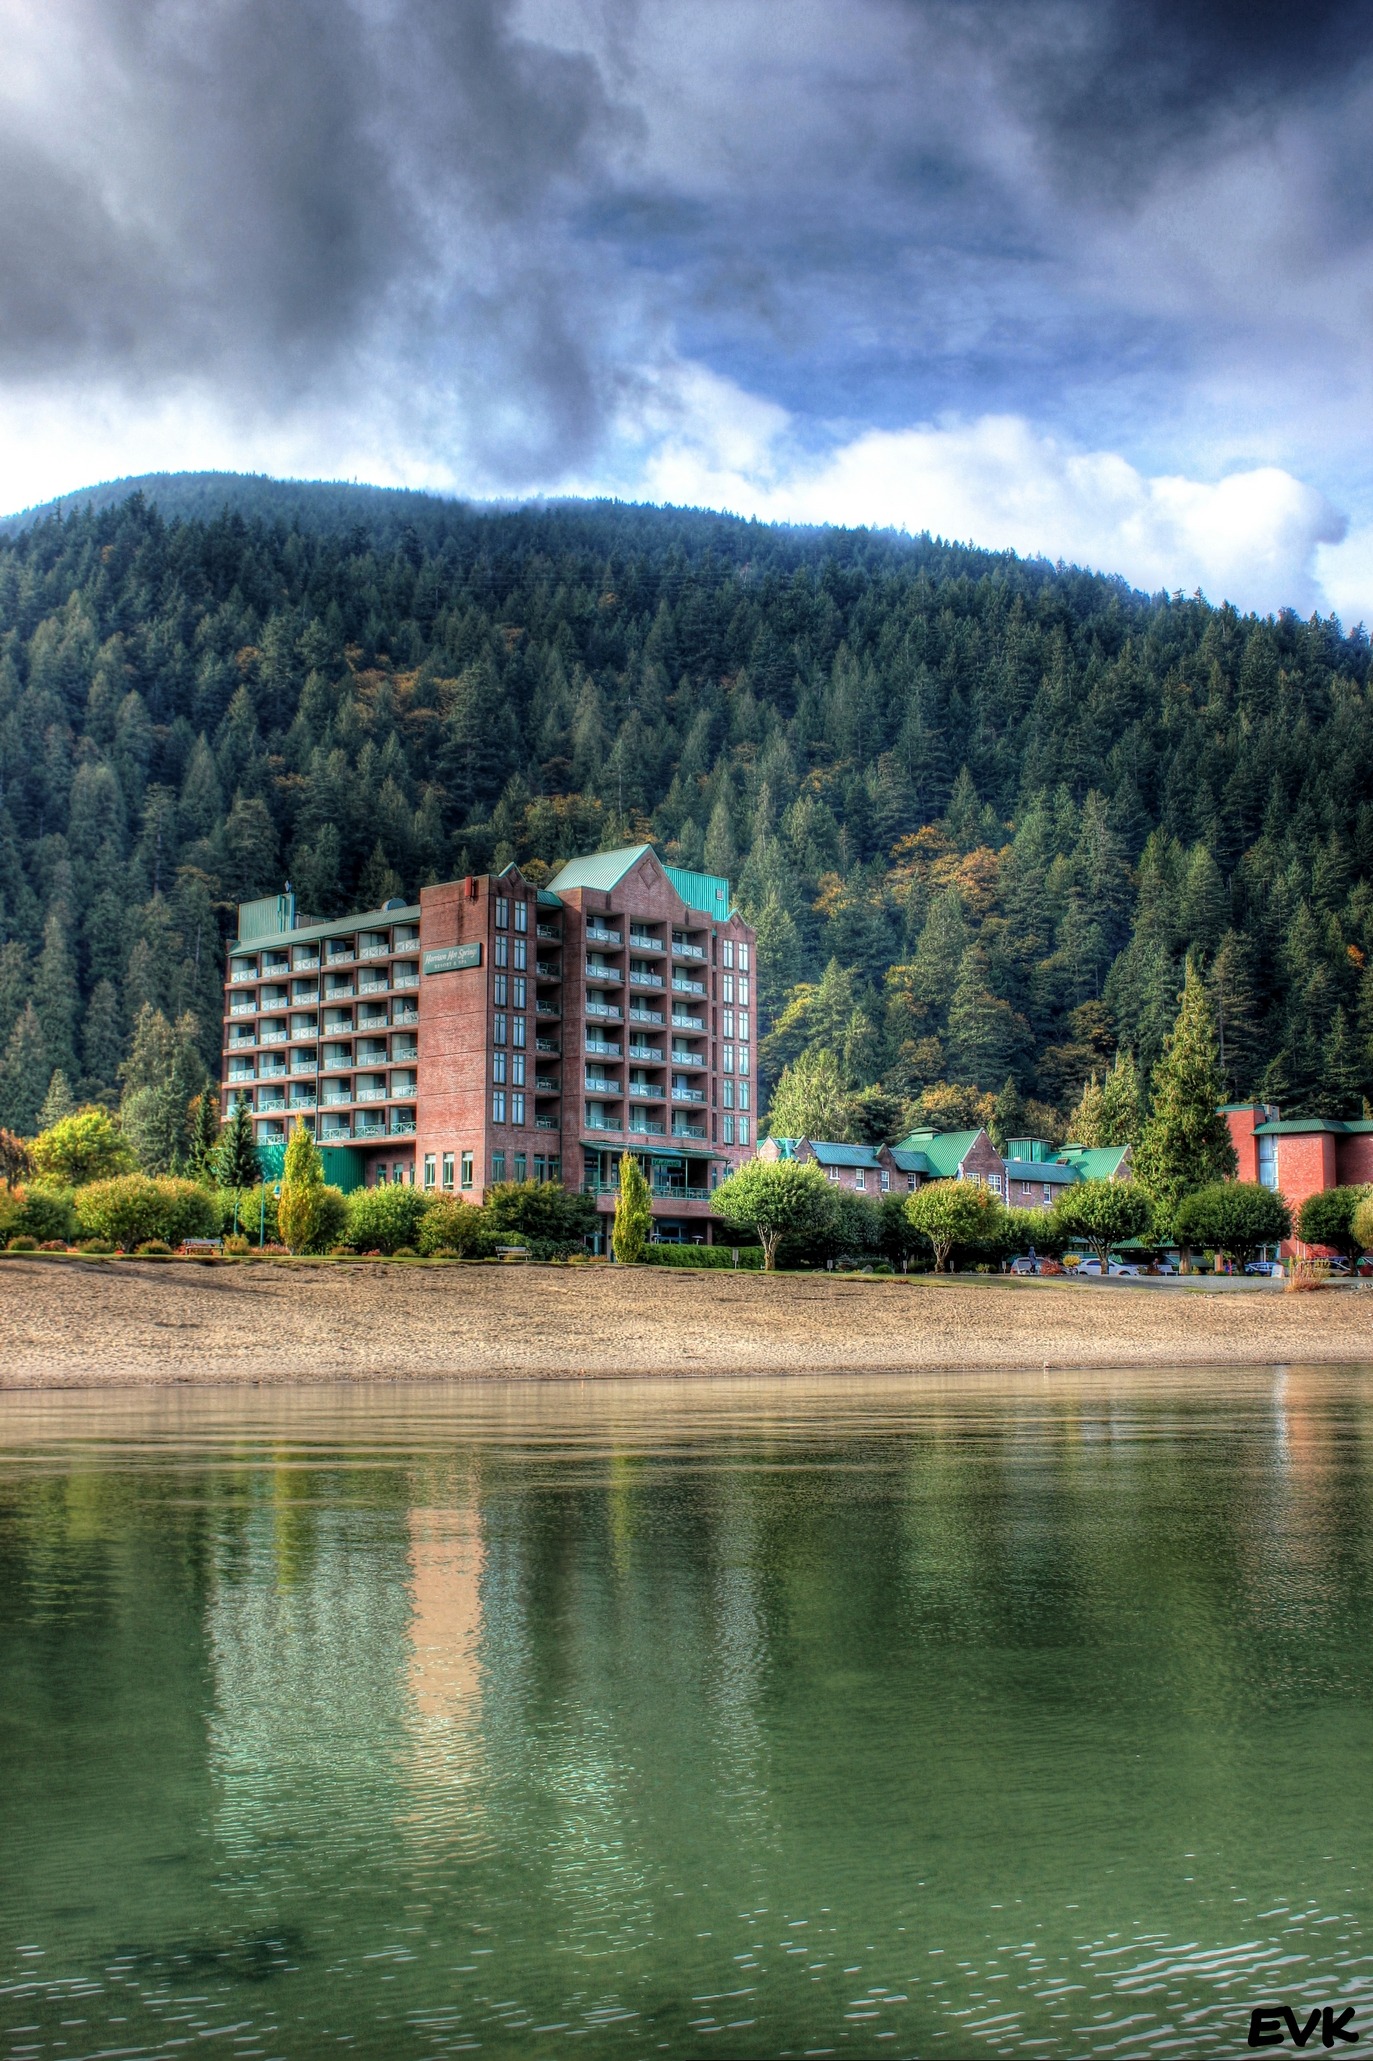
beach, landscape, water, nature, mountain, cloud, lake, river, mountain range, reflection, blue, fjord, reservoir, clouds, harrison, rural area, hotsprings, geographical feature